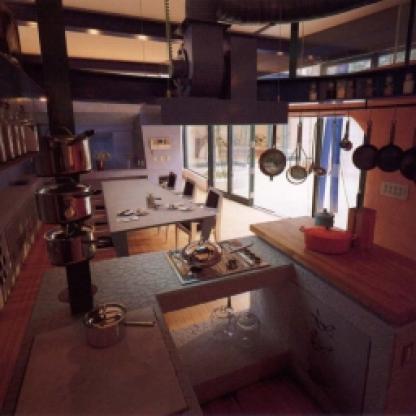
Scene: Indoor